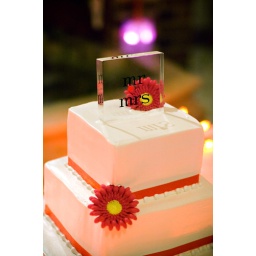
A wedding in May 2008. They had a very cute clear plastic cake topper inscribed with &amp;quot;mr. and mrs.&amp;quot;